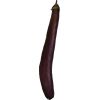
Label: eggplant_long